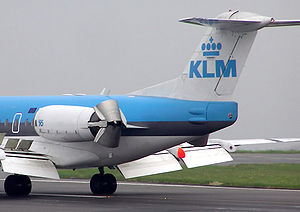
Thrust reverser
Thrust reverser i aktiveret position på en Fokker 70 fra KLM, der lige er landet. Bagerst på jetmotoren ses de to skjolde, der tvinger motorens udstødning fremad, hvilket giver en effektiv opbremsning.
Thrust reverser anvendes af fly til at reducere flyets landingsdistance, og til at aflaste hjulbremserne. Thrust reverser bremser ved at flymotor retter udstødningsgassen, eller en anden luftstrøm, fremad. Thrust reverser aktiveres kort efter at hjulene har kontakt med landingsbanen og kan reducere landingen med en fjerdedel eller mere. Af støjhensyn er thrust reversers ikke tilladt i alle lufthavne. Nogle fly kan også bakke op til 30 km/t på jorden.